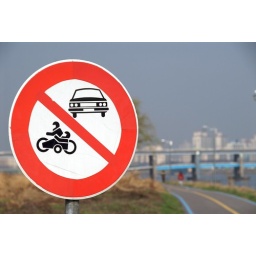
this sign is for the river pathway in seoul.